Ymir Mountain

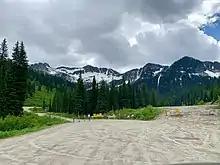
Ymir Mountain in the Selkirk Mountains near Nelson.

According to Norse mythology, Ymir was father of the giants and grandfather of Odin, king of the gods. Geologist and explorer George Dawson in his 1889 report was the first to adopt the name. Dawson also selected a Norse source in naming the Valhalla Ranges. Ymir to the southwest derives its name from the mountain.